Forward air control

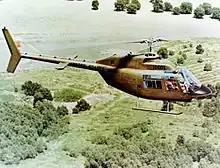
A U.S. Army Bell OH-58A-BF Kiowa (s/n 68-16687) in flight, source: "Vietnam Studies - Airmobility 1961-1971"

Forward air controllers played a major part in the largest bombing campaign in history during the Vietnam War. While World War II had featured indiscriminate mass air raids on major cities worldwide, bombing during the Vietnam War was aimed at smaller targets in a country the size of New Mexico. Unless bombs were dropped in a free fire zone, or on a pre-briefed target, the bombing in Vietnam was directed by FACs. Also unlike World War II, serious efforts were made to avoid hitting the civilian populace, which also called for FAC intervention.